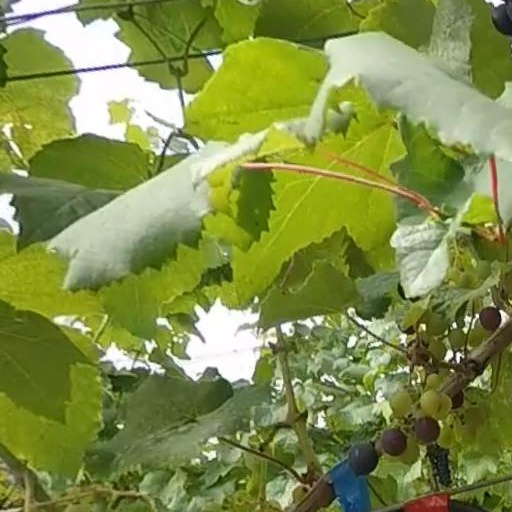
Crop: grape